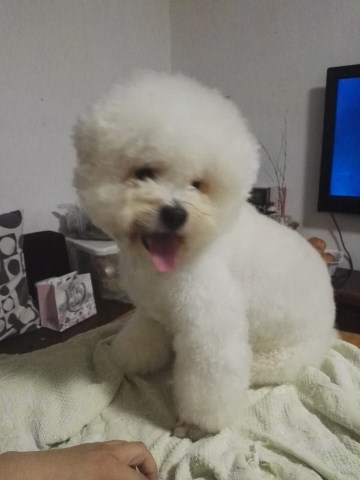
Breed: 3083-n000117-Bichon_Frise